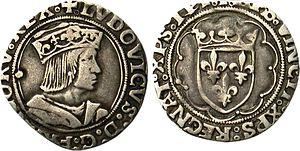
Demi-teston de Louis XIII dit le Père du peuple, 1514
Louis XII, né le 27 juin 1462 au château de Blois et mort le 1ᵉʳ janvier 1515 à Paris, surnommé le « Père du peuple » par les états généraux de 1506, est roi de France de 1498 à 1515.